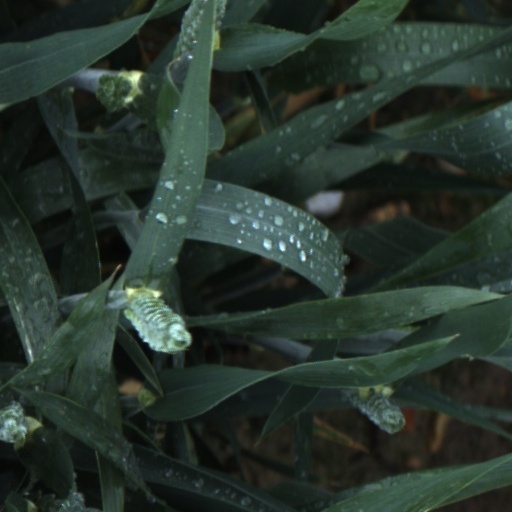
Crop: wheat